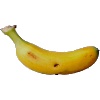
Label: Banana Lady Finger 1